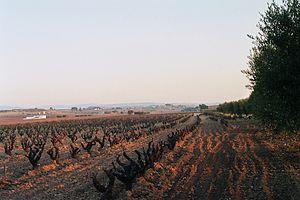
La région catalane du Penedès et ses vignobles. Italiano: La regione catalana del Penedès e le sue vigne.